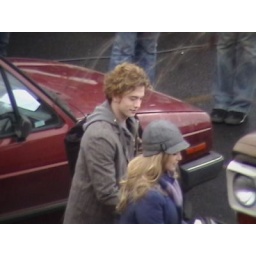
Jasper and Rsalie by red car